Harley J. Earl Trophy

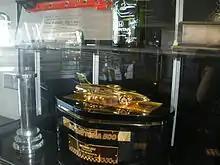
2008 gold-plated trophy.

The Harley J. Earl Perpetual Trophy, the "official" version of the award, is housed at the Daytona International Speedway. It stands about tall, wide and is in the same triangular "tri-oval" shape of Daytona International Speedway. It's removed from its display once a year to appear in victory lane with the winner of the Daytona 500. In 2010, the trophy was removed from the Daytona International Speedway, transported to the Indianapolis Motor Speedway and put on display alongside the Borg-Warner Trophy – awarded to the winner of the Indianapolis 500 – in the Indianapolis Motor Speedway Hall of Fame Museum during the Indianapolis 500 race week.